Dovenby Hall

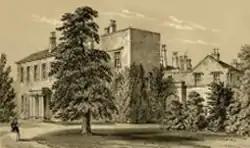
A lithograph of Dovenby Hall sketched in 1855.

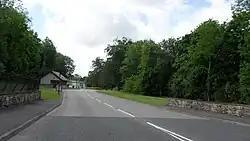
Entrance road to Dovenby Hall

Dovenby Hall is a country house in of land at Dovenby, about north-west of Cockermouth, Cumbria, England. It is a Grade II listed building.